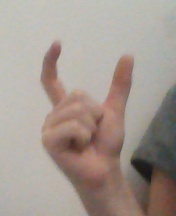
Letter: nun